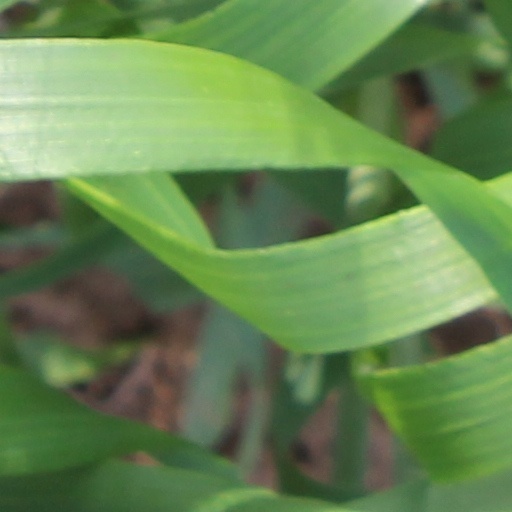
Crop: wheat